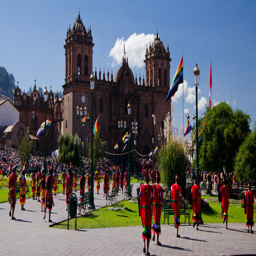
everything is going on behind that bush and tree .